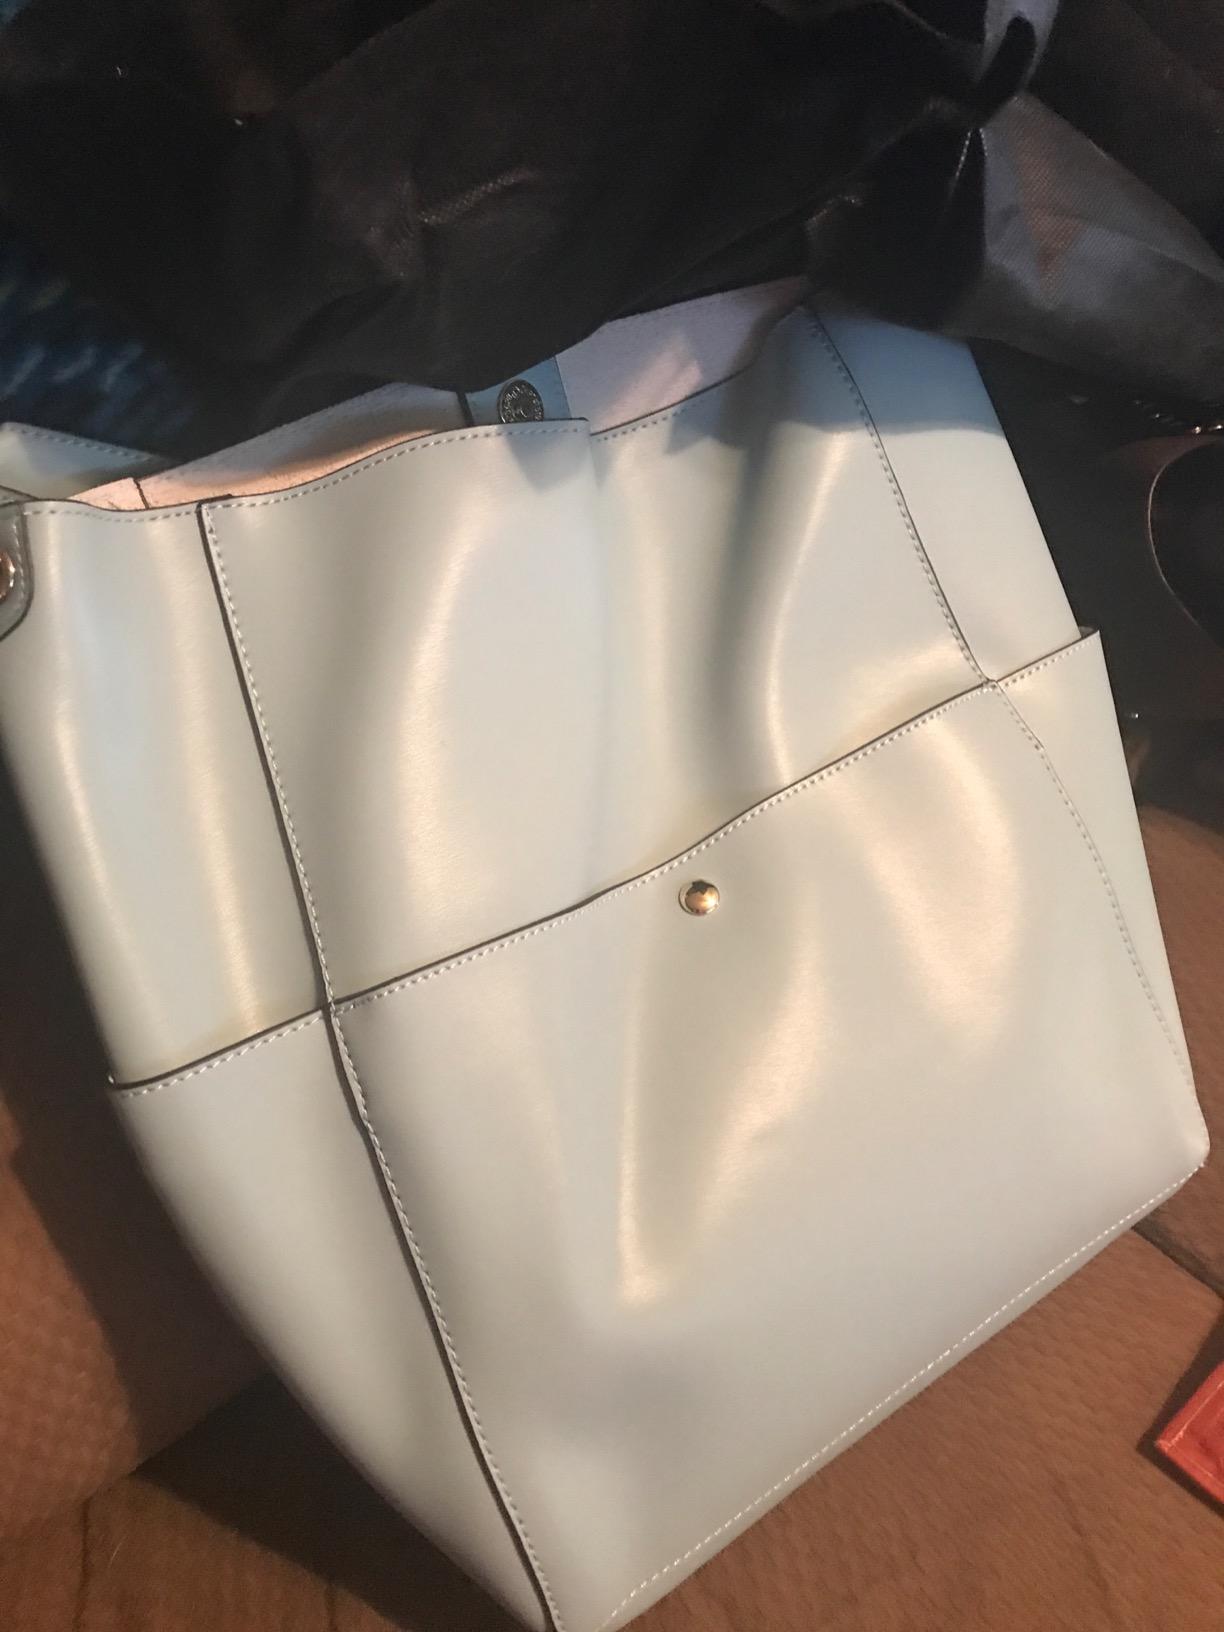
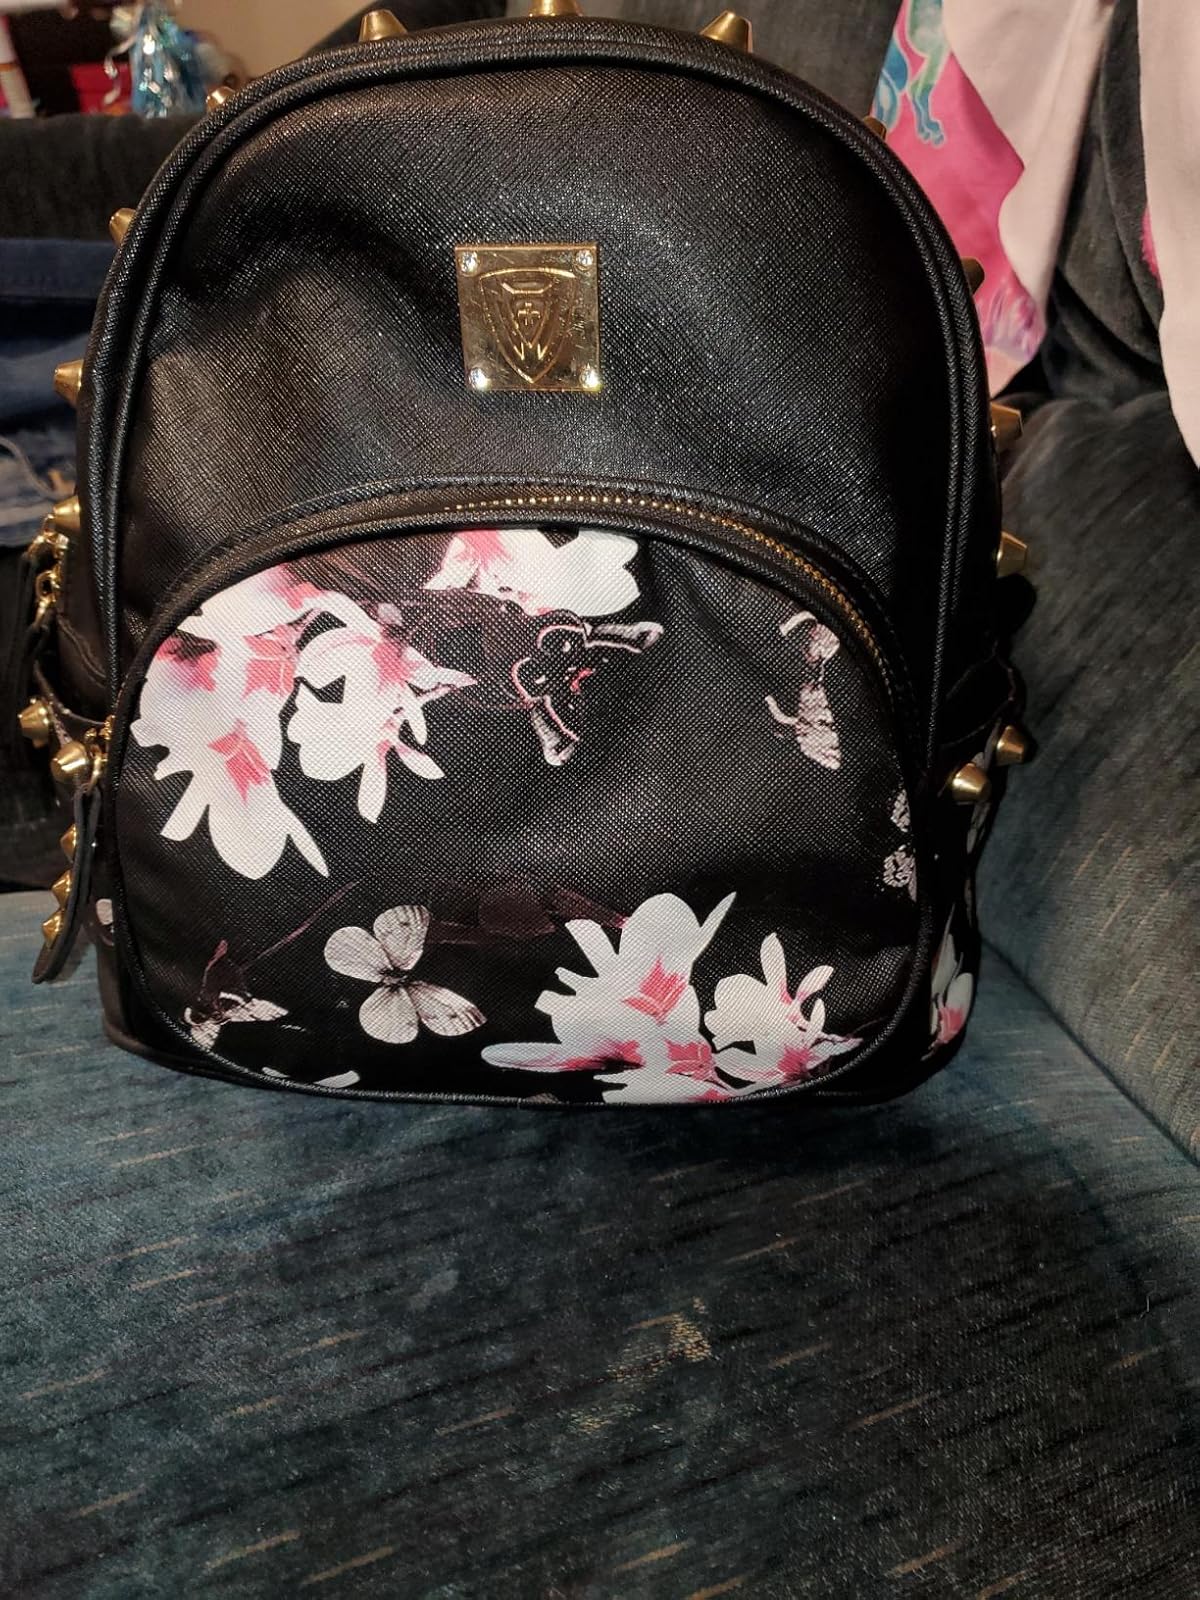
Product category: accessories_handbag
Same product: no